Habib Boularès

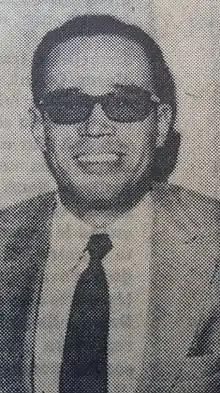
Habib Boularès

Habib Boularès (29 July 1933 – 18 April 2014) was a Tunisian diplomat and politician.